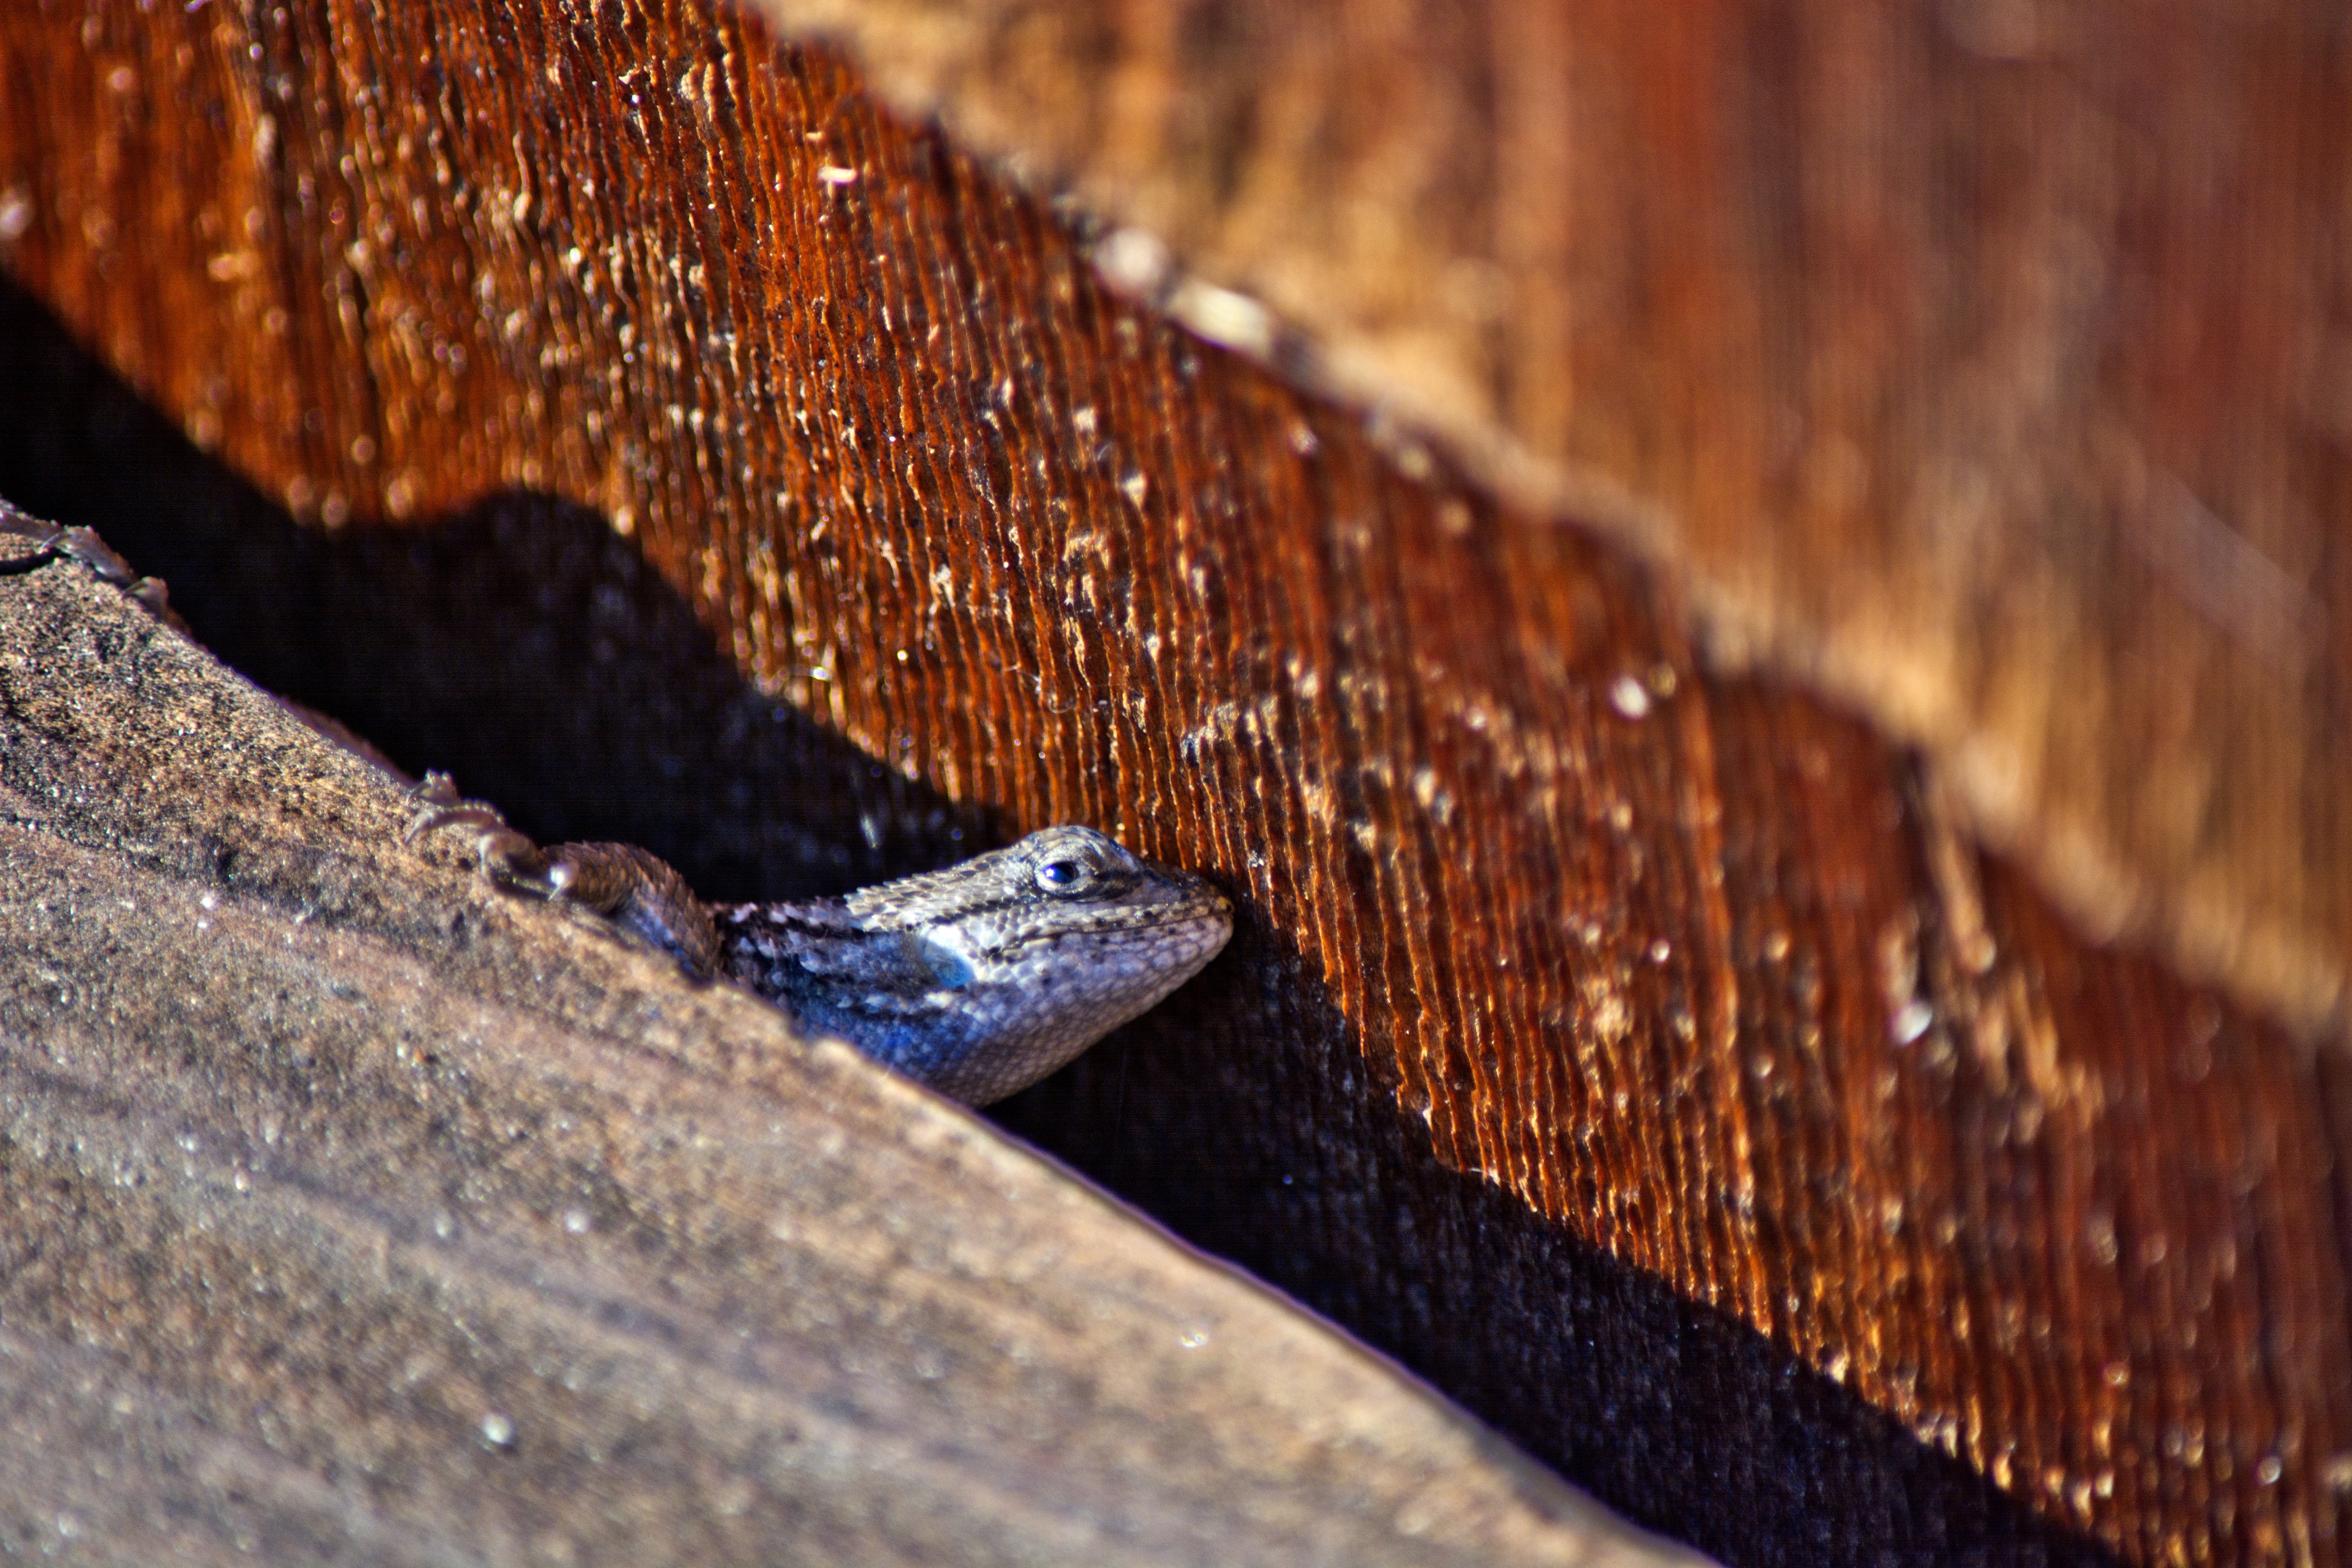
wood, track, animal, wildlife, wild, macro, small, crack, reptile, lizard, close up, crevice, head, hide, tiny, little, look, creature, curious, reptilian, hiding, scared, macro photography, scaled reptile